Arkansas–Kentucky men's basketball rivalry

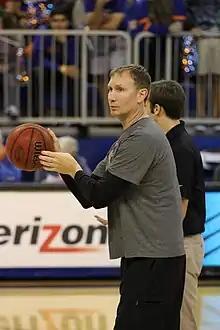
Head Coach John Pelphrey (Kentucky Player 1988–1992 & Arkansas Coach 2007–2011)

Sutton coached the Razorbacks for 11 years from 1974 to 1985, Sutton held a record of 260–75—including five Southwest Conference regular season championships, nine NCAA Tournament appearances, and a Final Four appearance in 1978. In 1985, Sutton would be hired away from Arkansas by Kentucky, leading them to the Elite Eight of the 1986 NCAA tournament. Two seasons later, Sutton and the 25–5 Wildcats captured their 37th SEC title (which was later vacated by the SEC) and were ranked as the No. 6 college basketball team in the nation before being upset in the Southeast Regional by Villanova in the 1988 NCAA tournament. Sutton would resign in 1989 amidst controversy regarding NCAA recruiting and bribery violations.